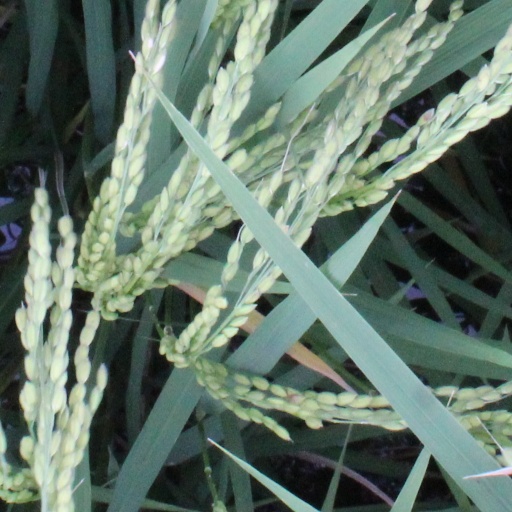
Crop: rice